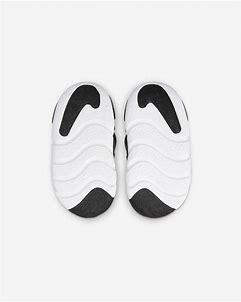
Brand: Nike
Model: Dynamo Go